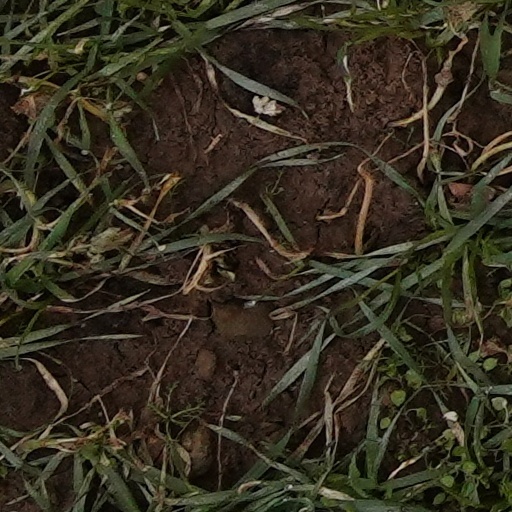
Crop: wheat